Tokyo Fire Department

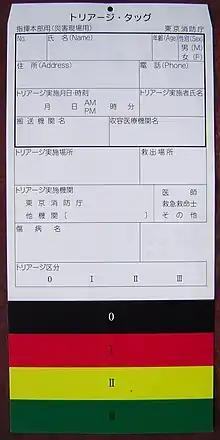
Mass casualties tag

The biggest demonstration is "Dezomeshiki". It's the New Year "Tokyo Fire Department Review"; and happens in January every year. They present all the resources and training that the Department currently are using. They perform a fake disaster where the firefighters use their equipment. They also set up a showroom for equipment and a small museum. About 2,800 people participated in Dezomeshiki in 2018.